Limbe Provincial Hospital

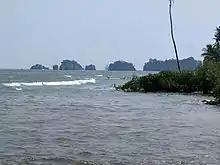
Limbe Atlantic Ocean

Limbe Provincial Hospital is referred to by locals as "Mile 1 Hospital" since it is exactly one mile away from the Atlantic Ocean. Heading out from the hospital down the hill and towards the ocean, one will soon reach "Half Mile", the town center of Limbe. Continuing straight ahead, one will reach an area called "Down Beach", which is right by the ocean. Moving away from the ocean from the hospital, one passes other parts of Limbe ("Mile 2, Mile 3, Mile 4," etc.) and eventually leaves the town. A few miles later, one reaches the town of Mutengene. Continuing straight at Mutengene, one will arrive in Douala, the economic capital of Cameroon, in about one hour. Turning left at Mutengene, one will soon come to Mile 17 ( from the Ocean) in the town of Buea. Continuing on the road through Buea one will reach Nigeria.